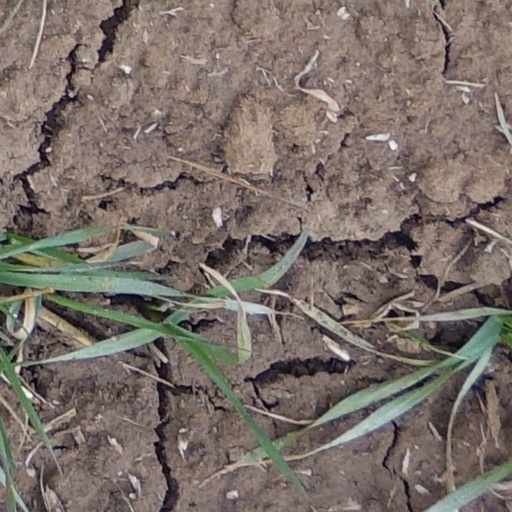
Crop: wheat